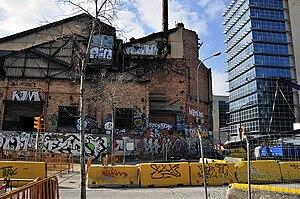
22@, connu aussi comme 22@Barcelona ou Districte de la innovació est un projet de rénovation du quartier de Poblenou à Barcelone en Catalogne, et centré autour de la plaça de les Glòries Catalanes. C'est l'une des projets les plus importants de Renouvellement urbain en Europe. Le projet a été approuvé par le conseil municipal de Barcelone en 2000.